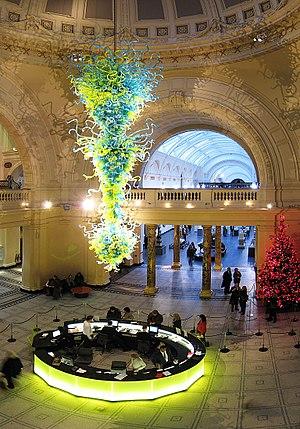
Dale Chihuly est un artiste du verre, né le 20 septembre 1941 à Tacoma aux États-Unis.
Le Victoria and Albert Museum, souvent abrégé « V&A », est un musée national d'art situé à Londres, dans le quartier de South Kensington. Il est le plus grand musée au monde d'arts appliqués et décoratifs et de design, ainsi que de sculpture, abritant une collection permanente de plus de 2,27 millions d'objets. Il a été fondé en 1852 et porte le nom de la reine Victoria et du prince Albert.